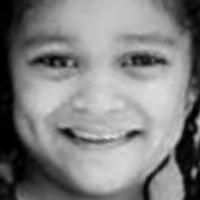
Age group: age 01-10